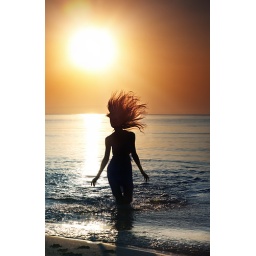
Happy lady running in the water during sunset with blown up hairs